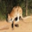
Label: kangaroo